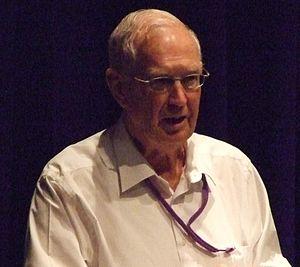
« Fées de Cottingley » et « affaire des fées de Cottingley » font référence à une célèbre série de cinq photographies prises au début du XXᵉ siècle par Elsie Wright et Frances Griffiths, deux jeunes cousines qui vivent à Cottingley, près de Bradford, dans la région du Yorkshire en Angleterre. Elles montrent les deux filles en compagnie de fées et d’autres créatures du petit peuple. En 1917, lorsque les deux premières photos sont prises, Elsie est âgée de 16 ans et Frances de 10. Ces photos attirent l'attention du célèbre écrivain écossais sir Arthur Conan Doyle, qui s'en sert pour illustrer plusieurs articles sur le sujet ainsi qu'un livre, The Coming of the Fairies. Il avait été chargé d'écrire dans l’édition du Strand Magazine pour Noël 1920. Conan Doyle, qui est spiritualiste, se montre enthousiasmé par les photographies et les interprète comme une preuve concrète de la réalité des phénomènes psychiques. La réaction du public est plus mitigée, certains pensent que les images sont authentiques, d'autres estiment qu'elles sont truquées.